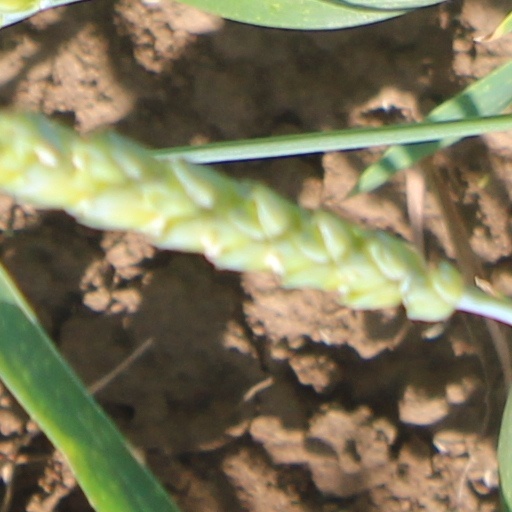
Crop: wheat